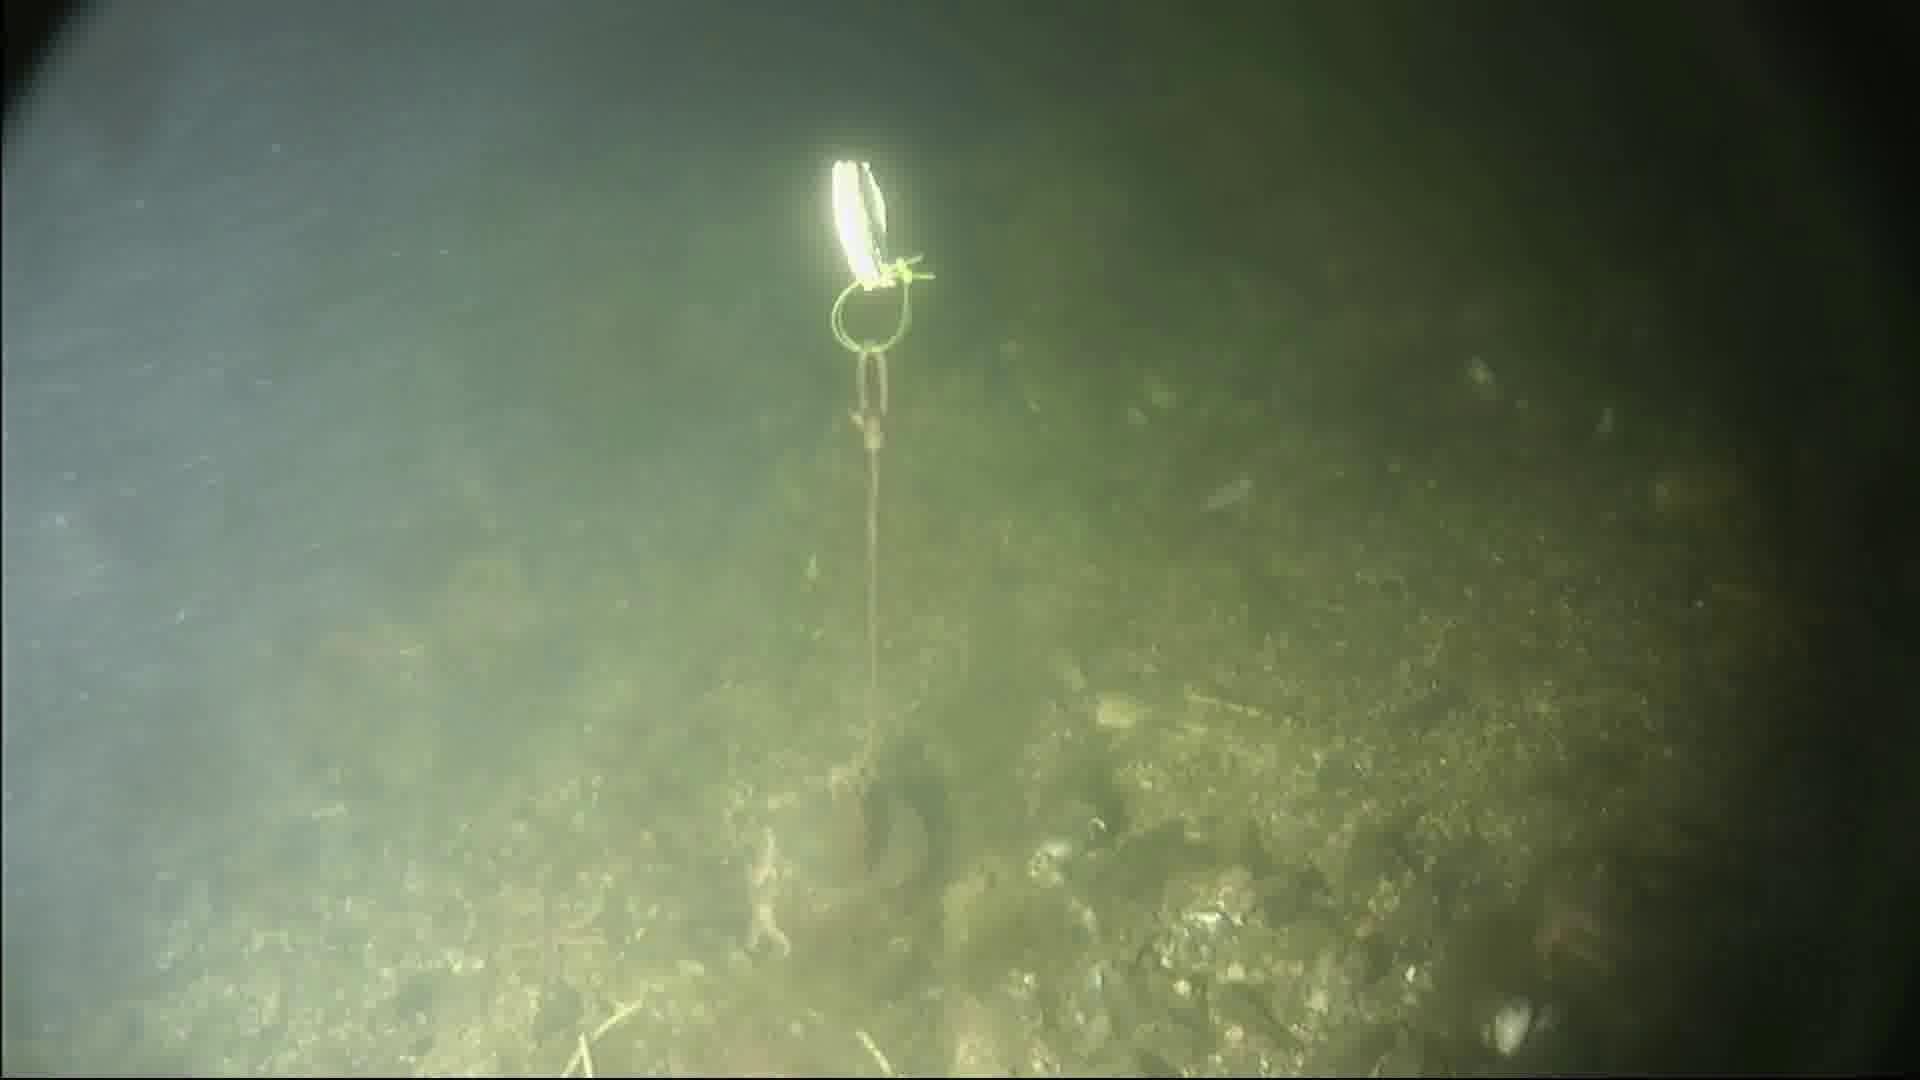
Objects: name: shrimp
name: starfish